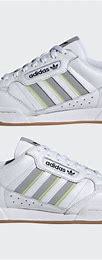
Brand: Adidas
Model: Continental 80 Stripes